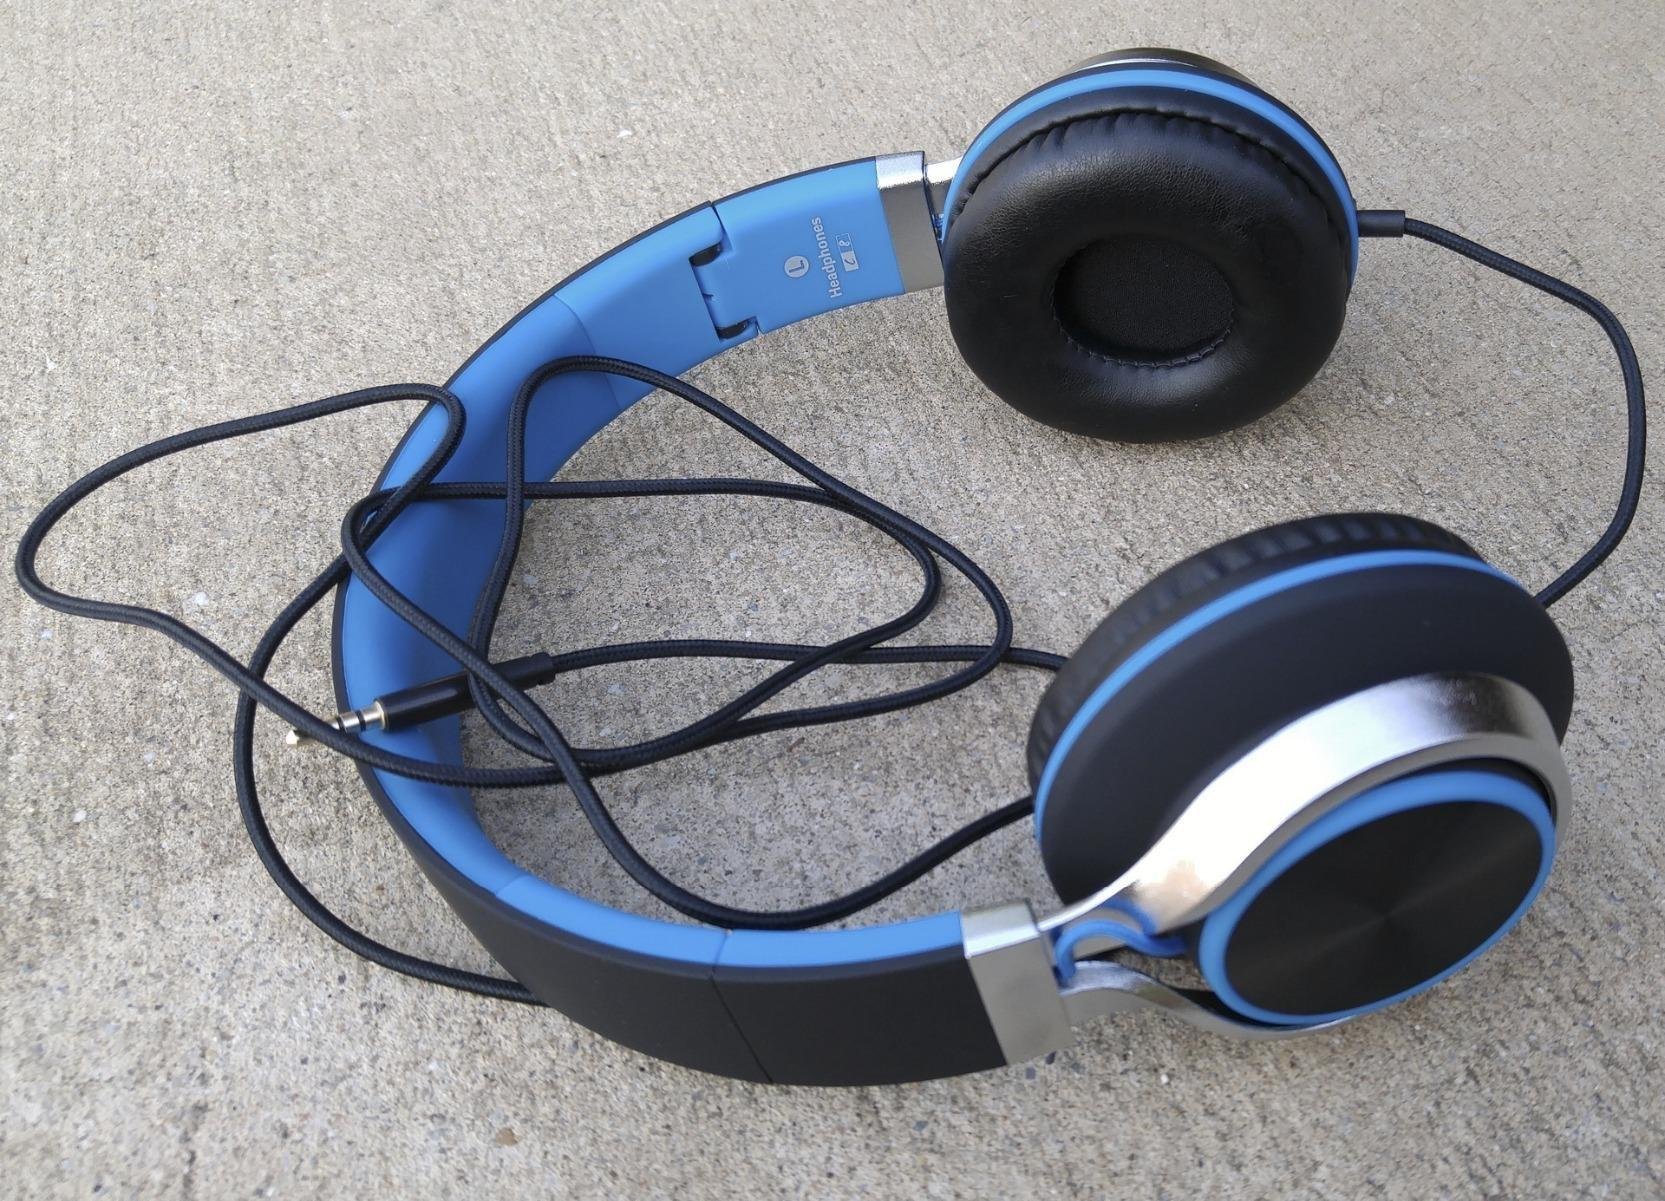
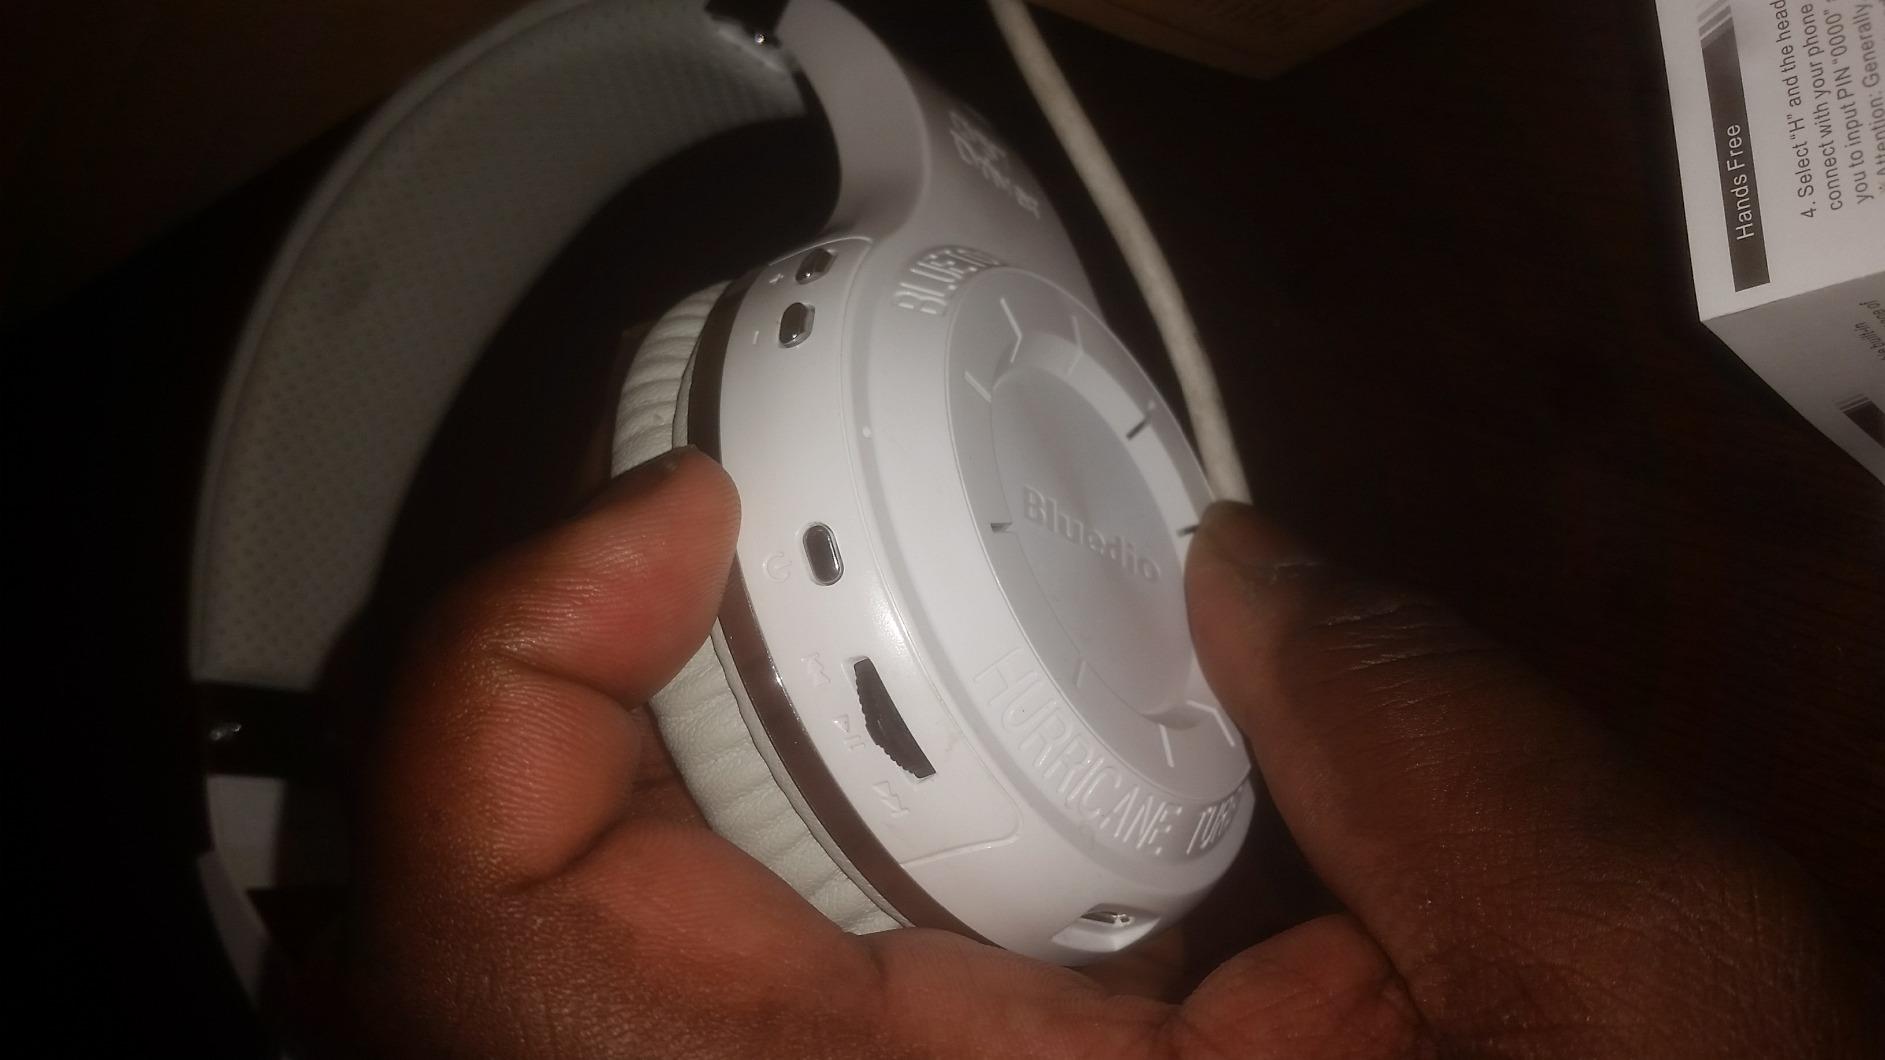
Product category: headphones
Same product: no